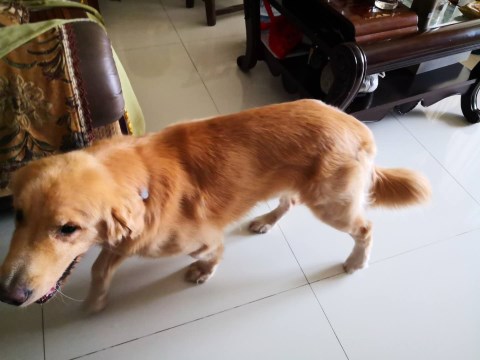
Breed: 5355-n000126-golden_retriever